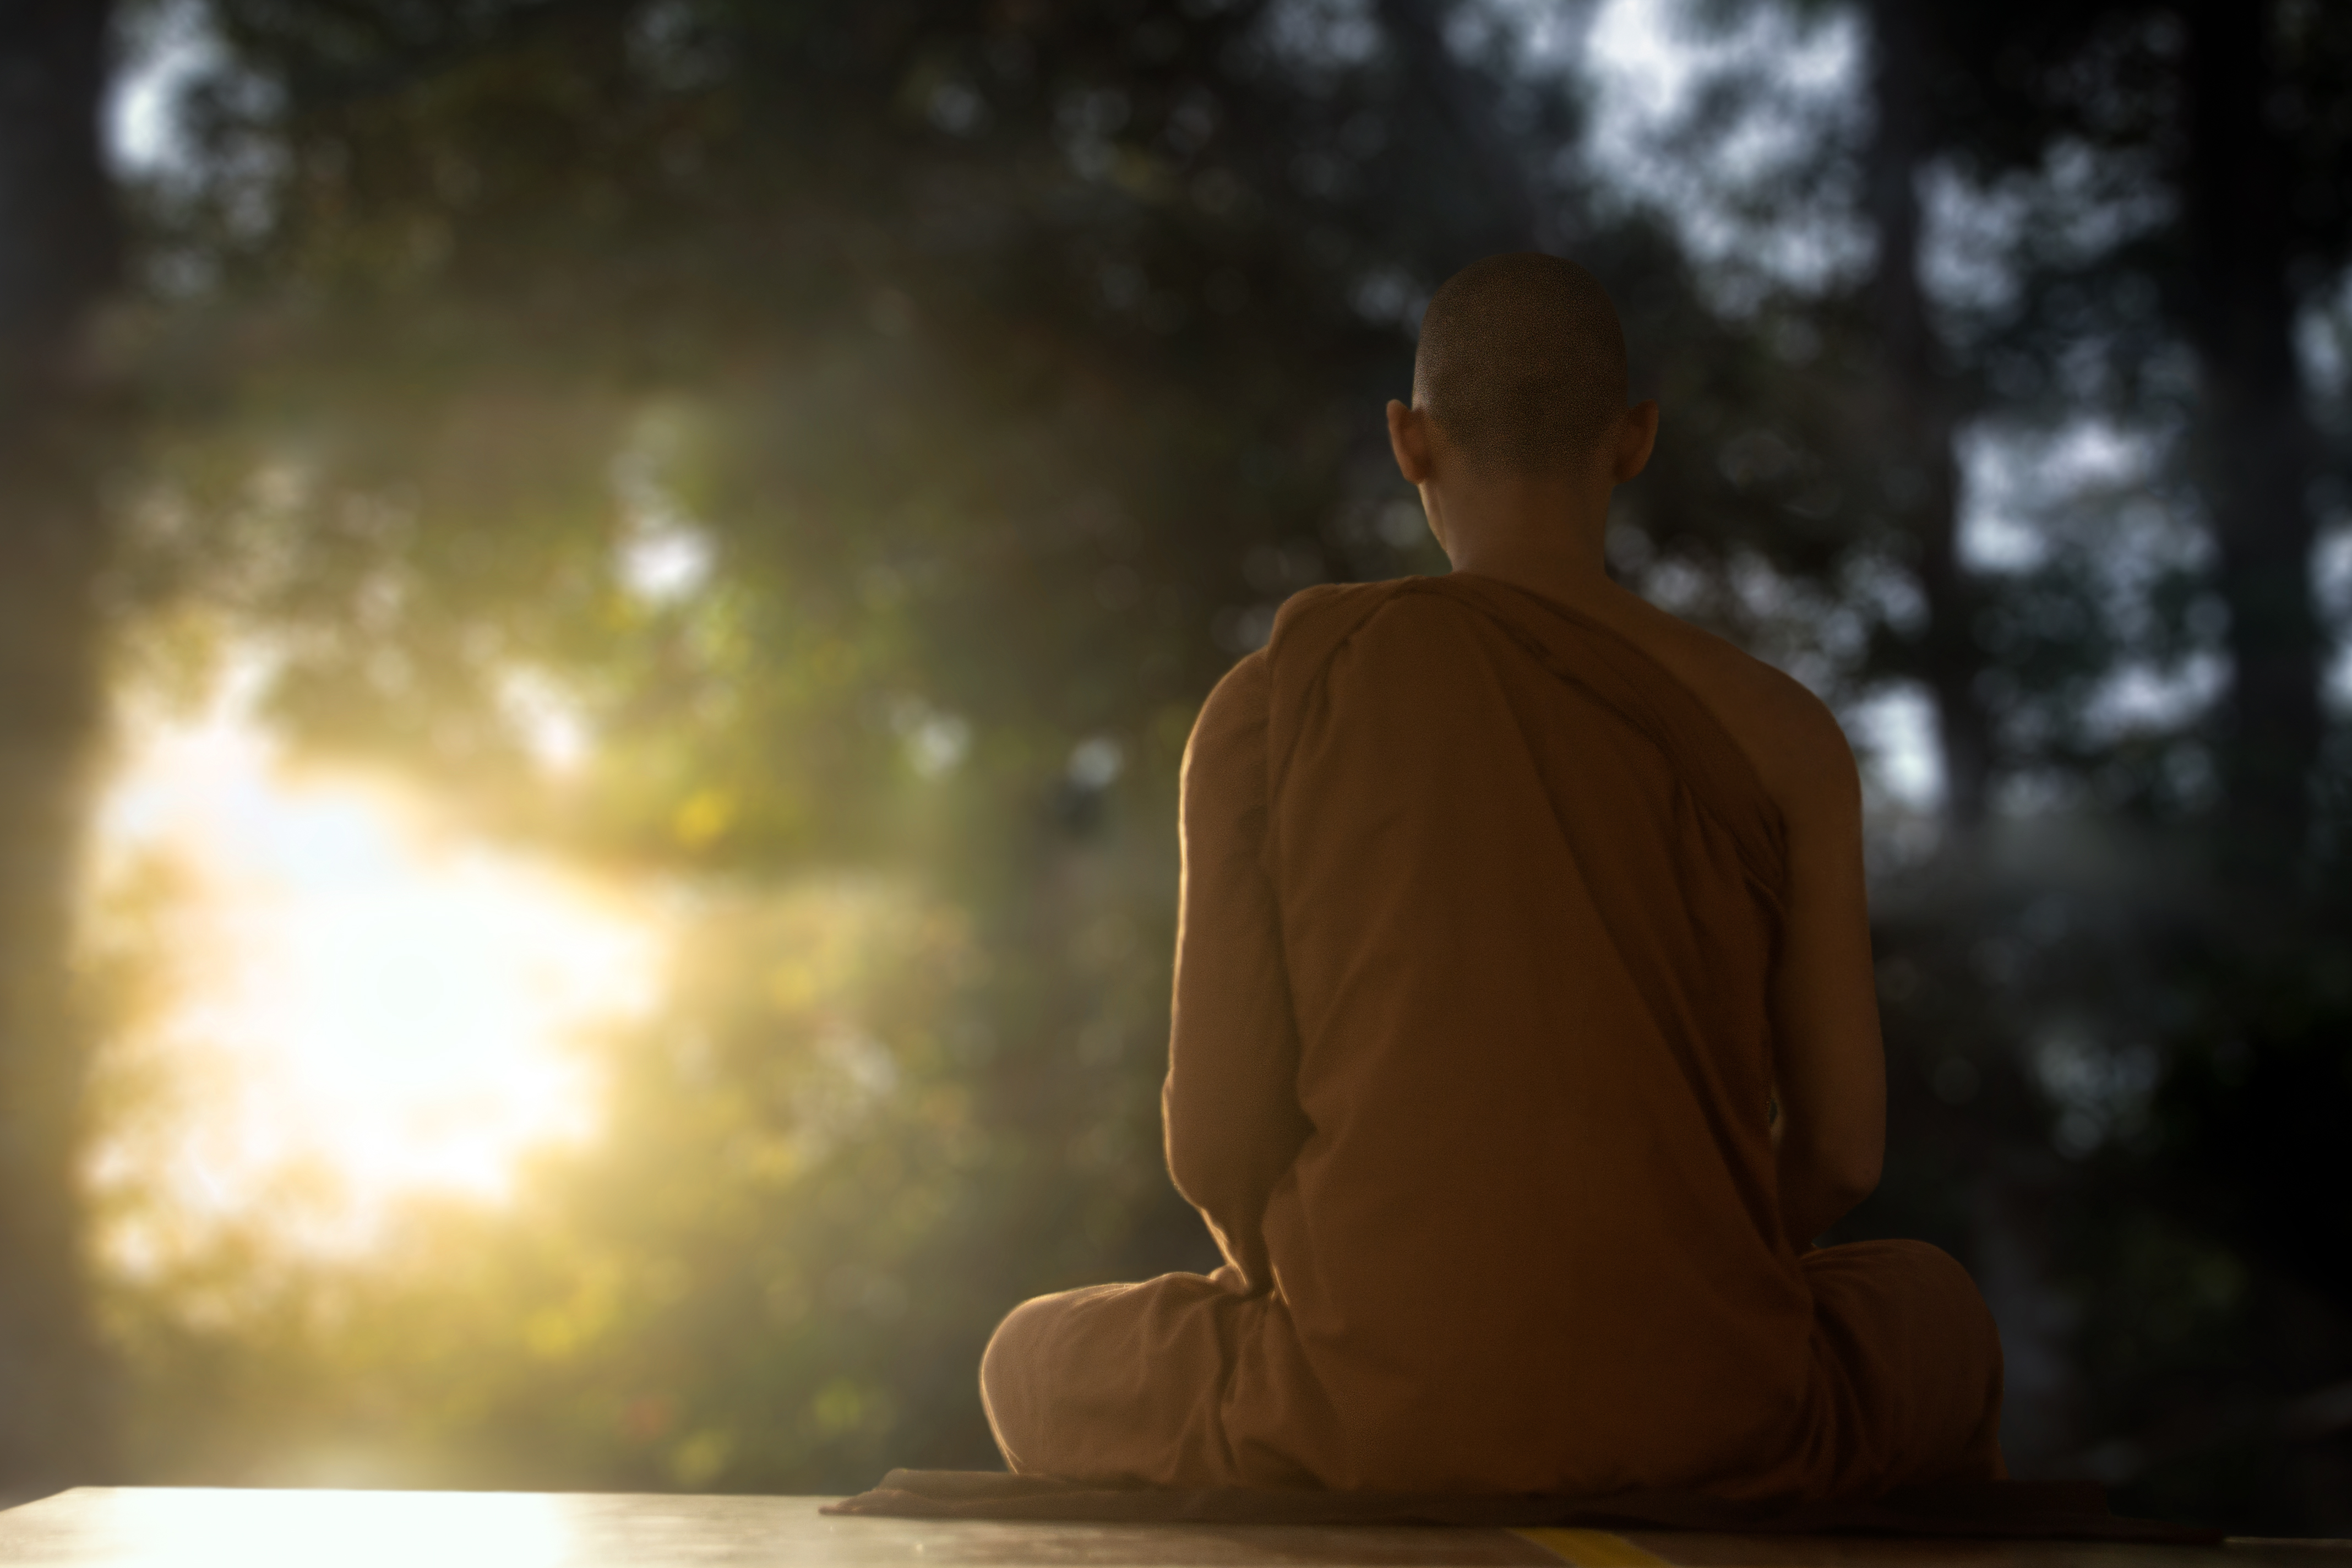
monk, meditating, meditation, dusk, buddhist, theravada buddhism, sunset, cloud, sky, flash photography, sunlight, automotive lighting, tree, wood, Tints and shades, grass, heat, lens flare, backlighting, darkness, human leg, sunrise, sitting, astronomical object, reflection, mist, t shirt, leisure, evening, shadow, night, smoke, forest